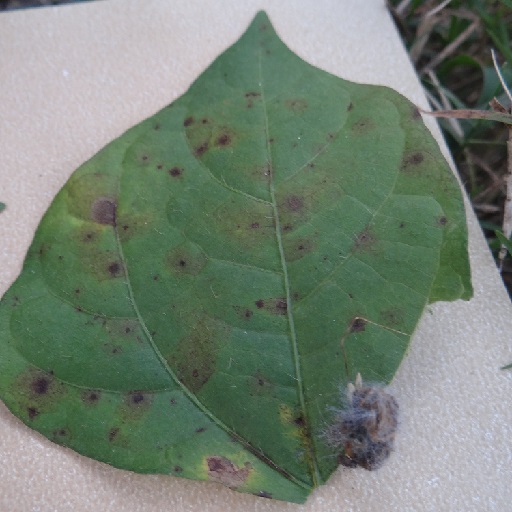
Label: Anthracnose